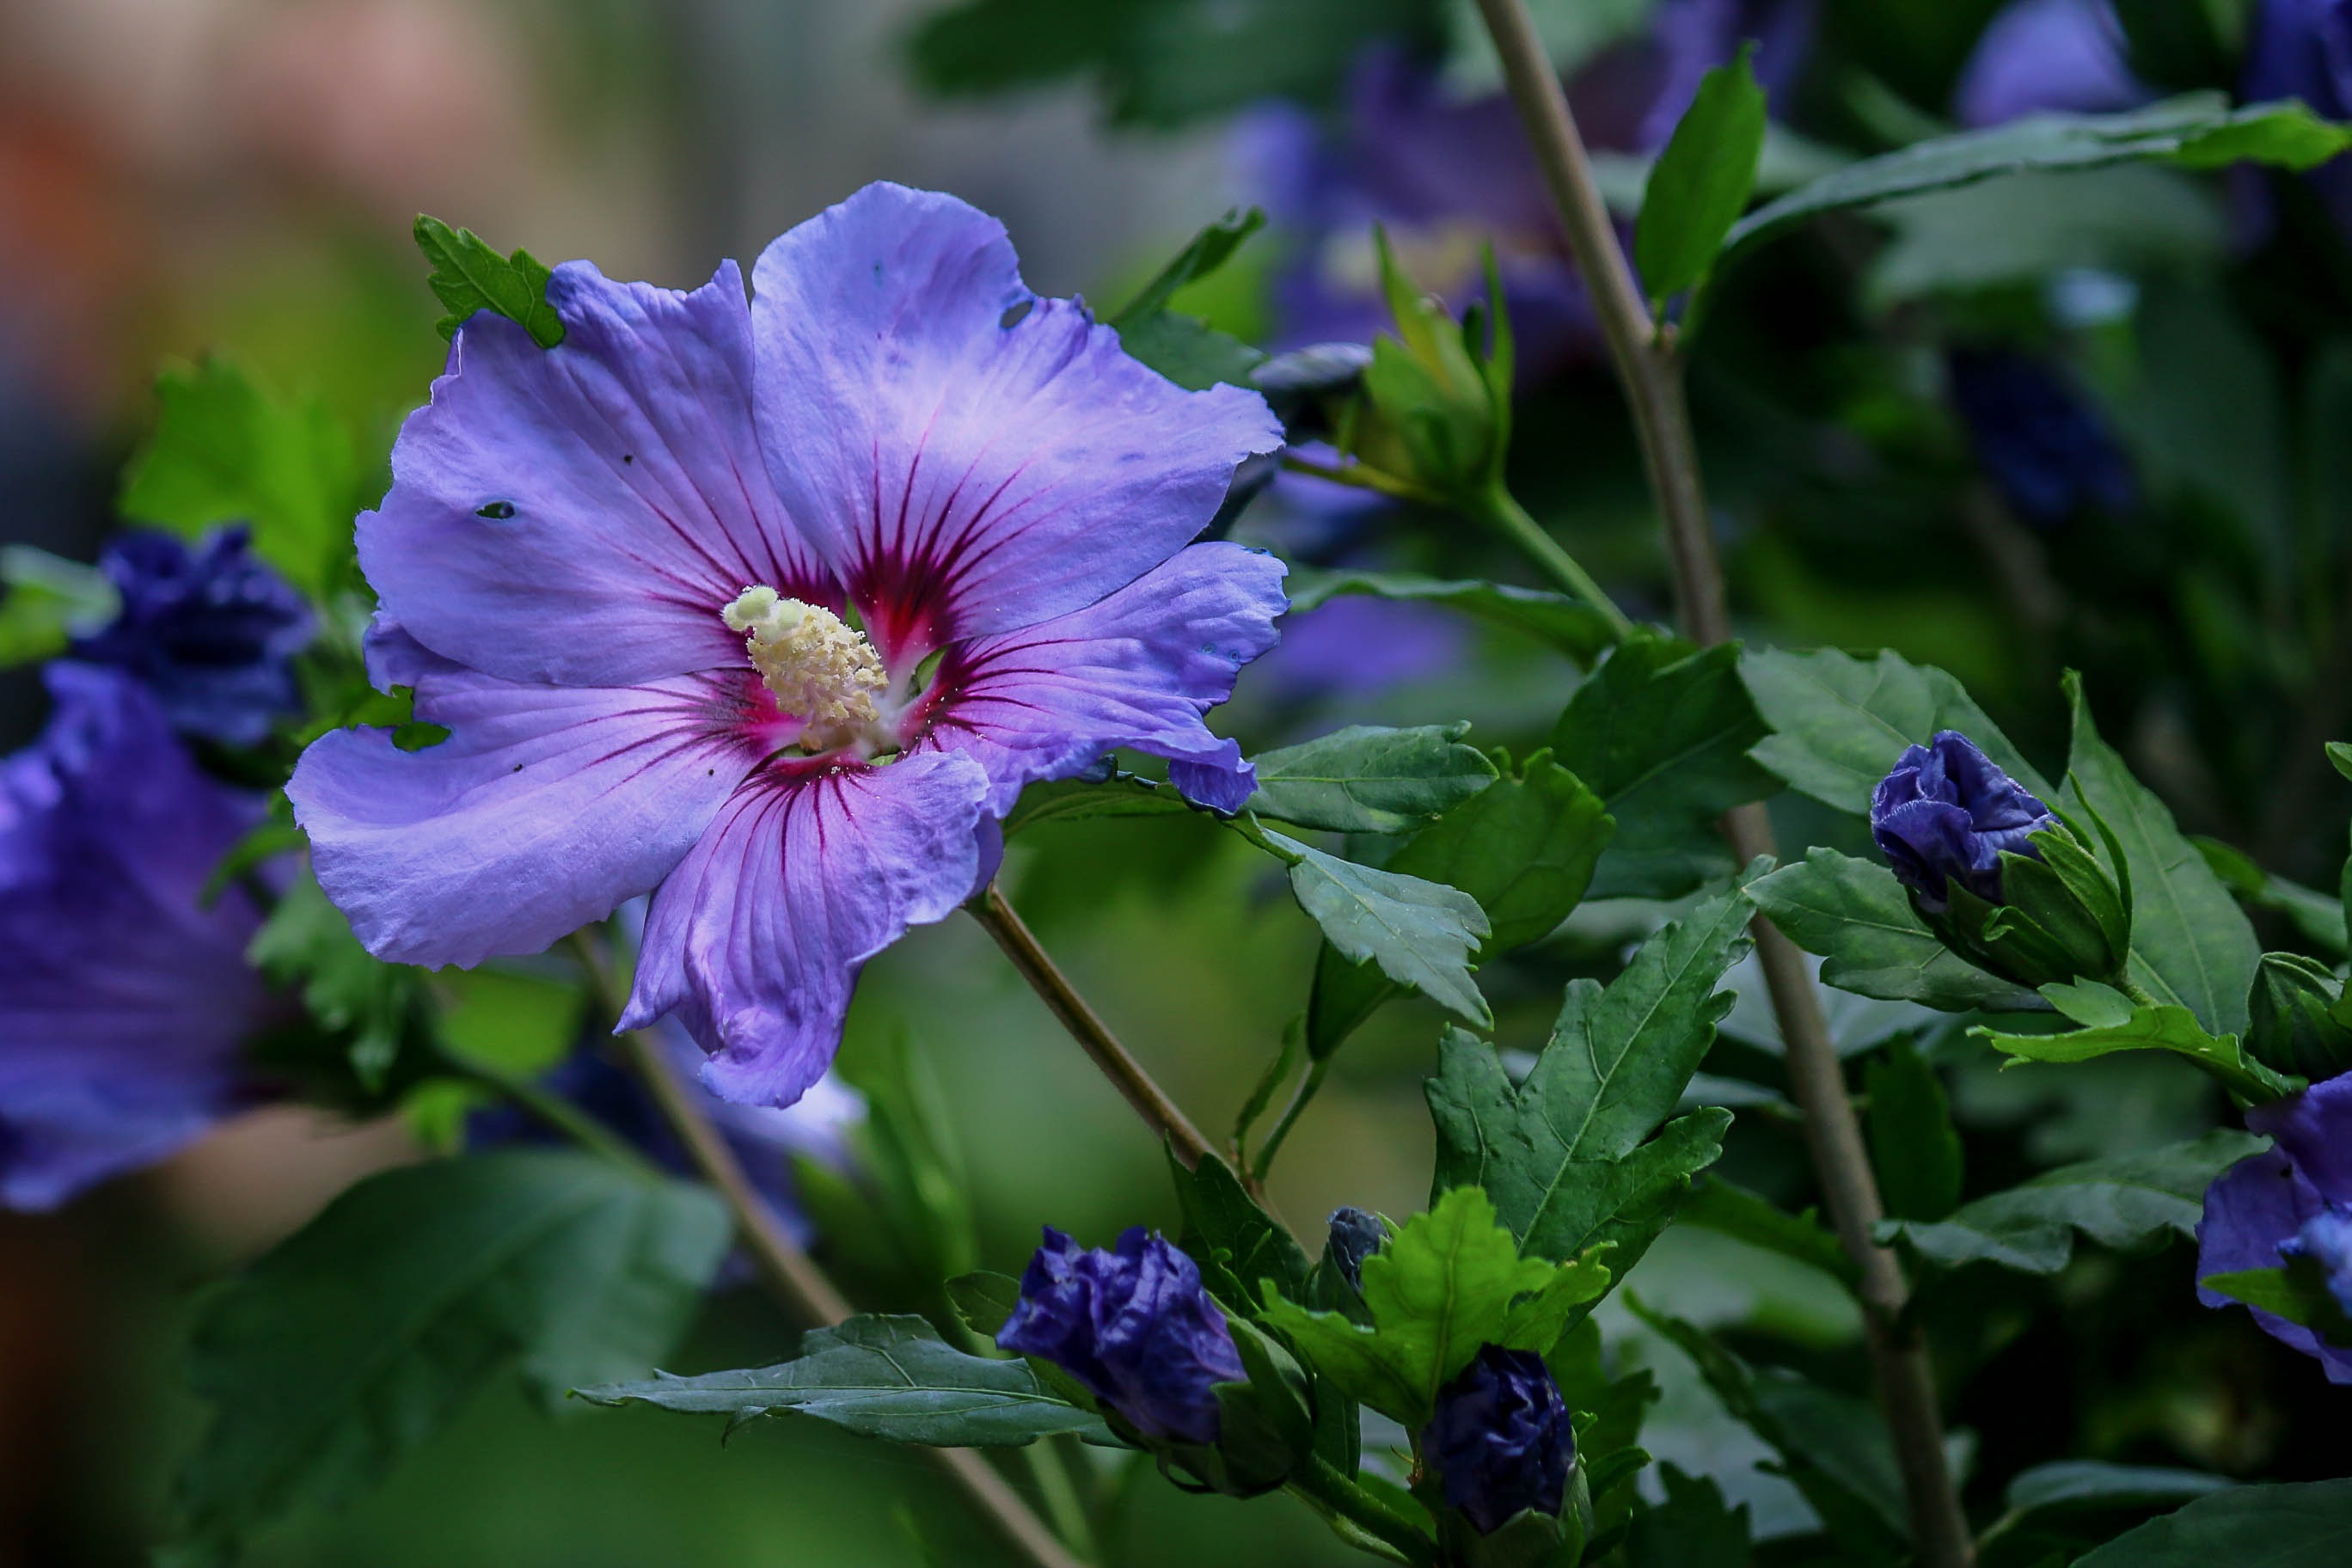
nature, plant, flower, petal, botany, blue, garden, flora, wildflower, shrub, hibiscus, flowering, macro photography, flowering plant, flowering shrub, annual plant, land plant, violet family